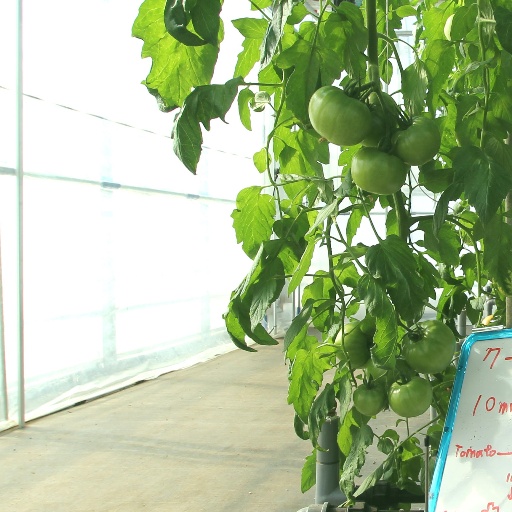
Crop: tomato